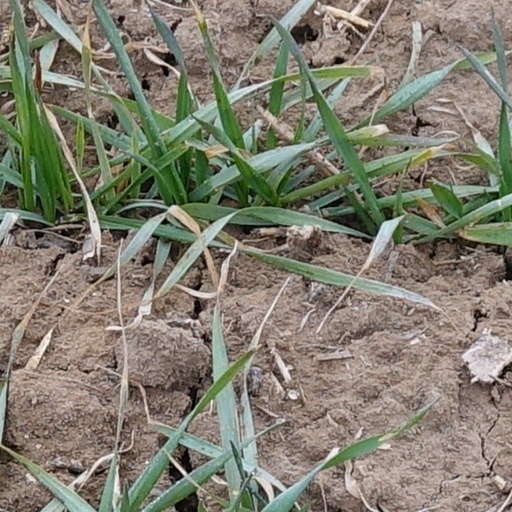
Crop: wheat